Jean Marchand

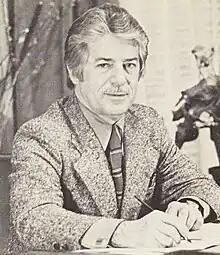
Marchand,

Jean Marchand (December 20, 1918 – August 28, 1988) was a French Canadian public figure, trade unionist and politician in Quebec, Canada.